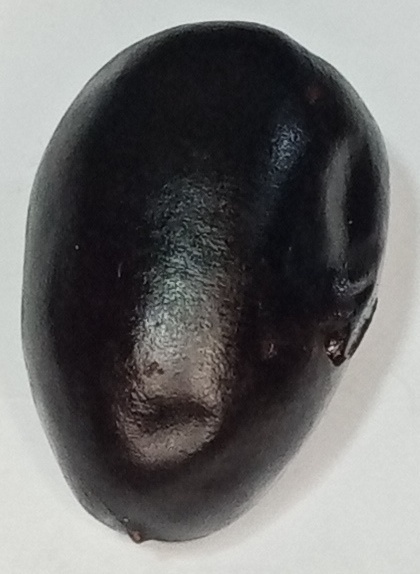
Variety: kupro
Size: large
Grade: grade-1